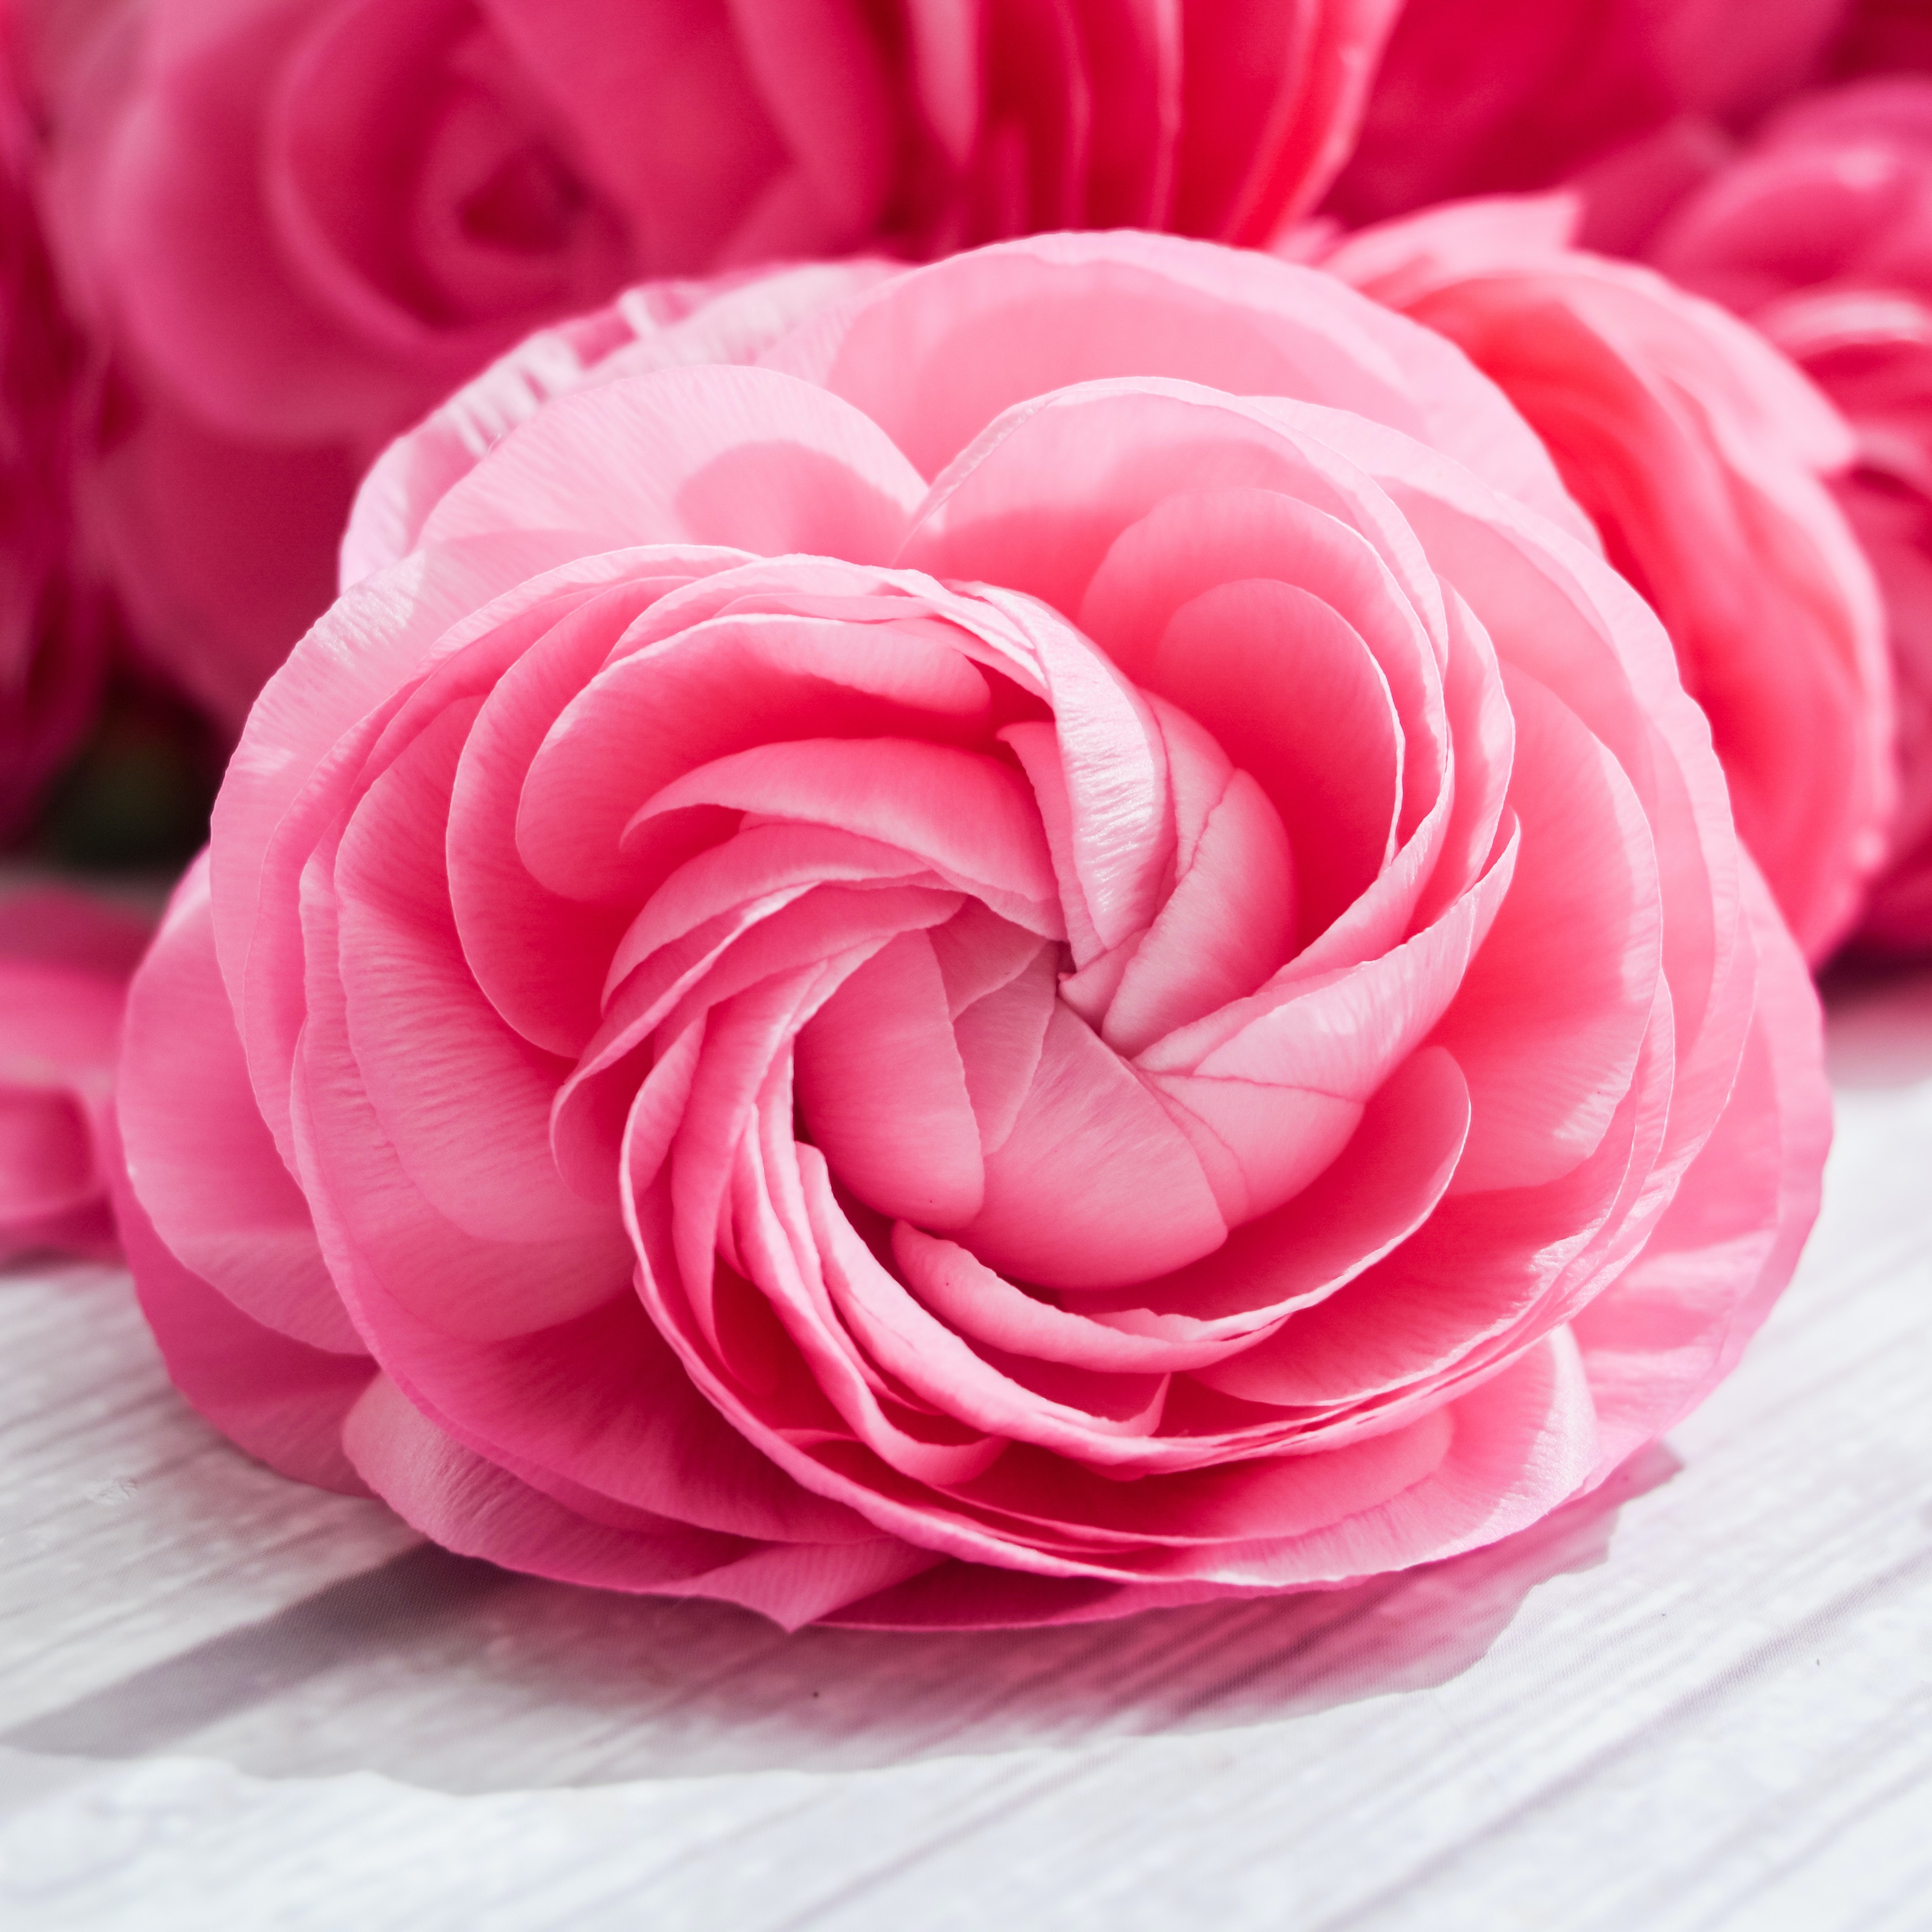
flower, petal, pink, artificial flower, Hybrid tea rose, magenta, rose, garden roses, annual plant, rosa centifolia, flowering plant, rose family, floribunda, cut flowers, rose order, peach, close up, flower arranging, floral design, floristry, herbaceous plant, perennial plant, event, macro photography, carmine, china rose, still life photography, pink family, peony, plant stem, Begonia family, shrub, still life, persian buttercup, theaceae